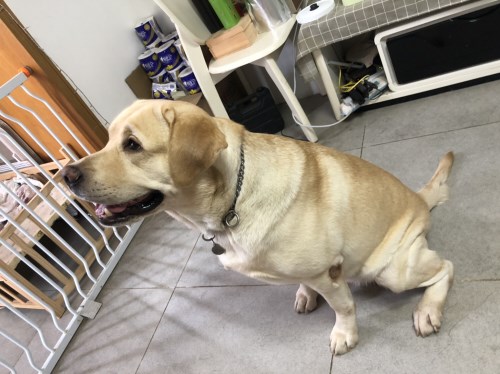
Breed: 3580-n000122-Labrador_retriever